NGC 2537

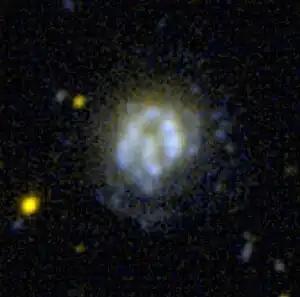
NGC 2537 imaged in ultraviolet by GALEX.

NGC 2537, also known as the Bear Paw Galaxy, Bear Claw Galaxy, Arp 6, or Mrk 86, is a blue compact dwarf galaxy in the constellation Lynx, located around 3 degrees NNW of 31 Lyncis. It was discovered on 6 February 1788 by German-British astronomer William Herschel.